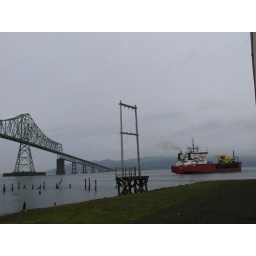
Kinda dreary day, but no rain yet. The river dredge with the Astoria/Megler bridge and Washington in the background.